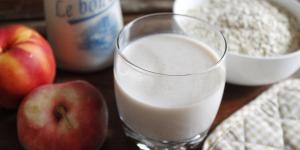
agua de horchata con avena